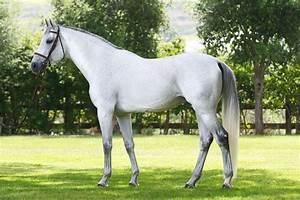
horse